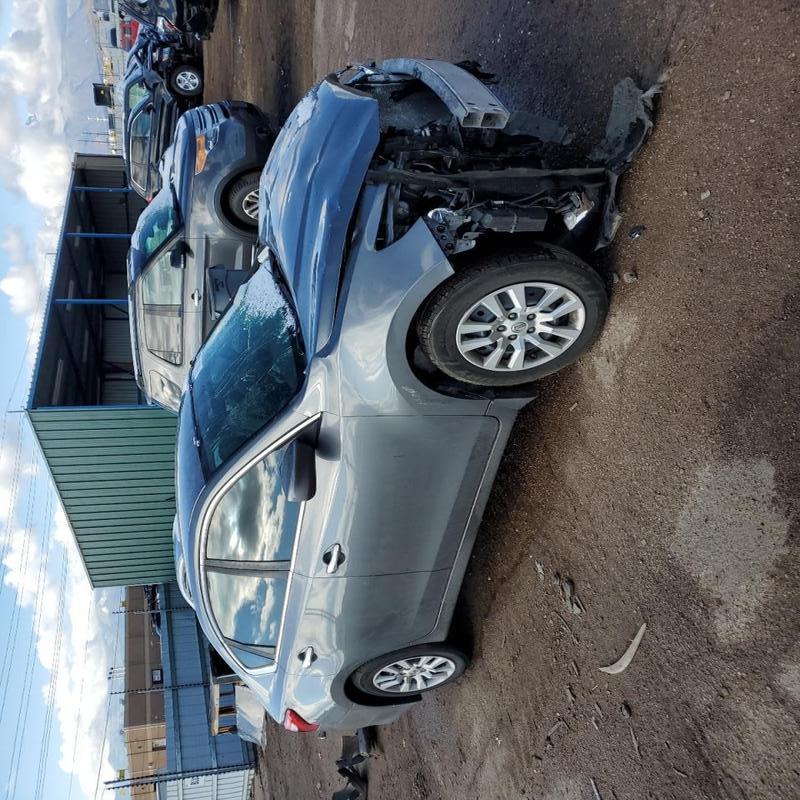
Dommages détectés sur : pare-choc avant, feu avant droit, capot, aile avant droite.
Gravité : majeur